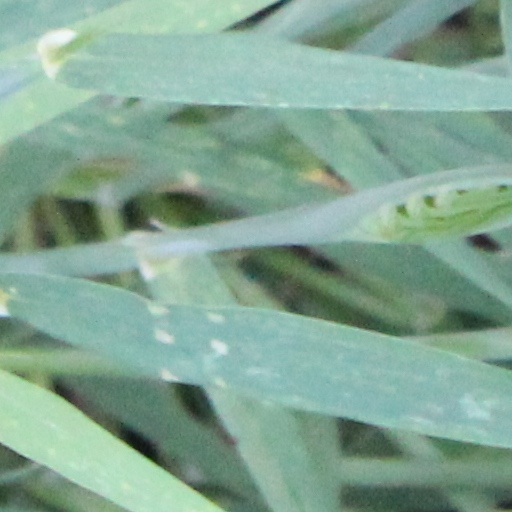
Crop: wheat